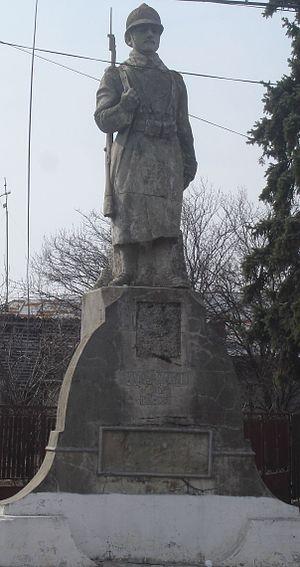
Răcari est une ville du județ de Dâmbovița, en Roumanie, au nord-ouest de Bucarest.